November 1975 lunar eclipse

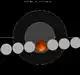
The Moon's hourly motion shown right to left

A total lunar eclipse occurred at the Moon’s descending node of orbit on Tuesday, November 18, 1975, with an umbral magnitude of 1.0642. A lunar eclipse occurs when the Moon moves into the Earth's shadow, causing the Moon to be darkened. A total lunar eclipse occurs when the Moon's near side entirely passes into the Earth's umbral shadow. Unlike a solar eclipse, which can only be viewed from a relatively small area of the world, a lunar eclipse may be viewed from anywhere on the night side of Earth. A total lunar eclipse can last up to nearly two hours, while a total solar eclipse lasts only a few minutes at any given place, because the Moon's shadow is smaller. Occurring about 4.9 days after apogee (on November 14, 1975, at 0:00 UTC), the Moon's apparent diameter was smaller.